*Trito

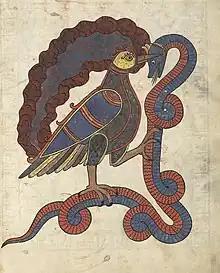
Bird (Christ) victorious over the Serpent (Satan), Saint-Sever Beatus, 11th C.

In Hittite mythology, the storm god Tarhunt slays the giant serpent Illuyanka, as does the Vedic god Indra the multi-headed serpent Vritra, which has been causing a drought by trapping the waters in his mountain lair.